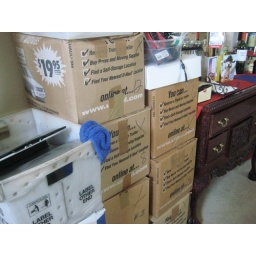
More boxes of books. had to start them over three high when we ran out of floor space.